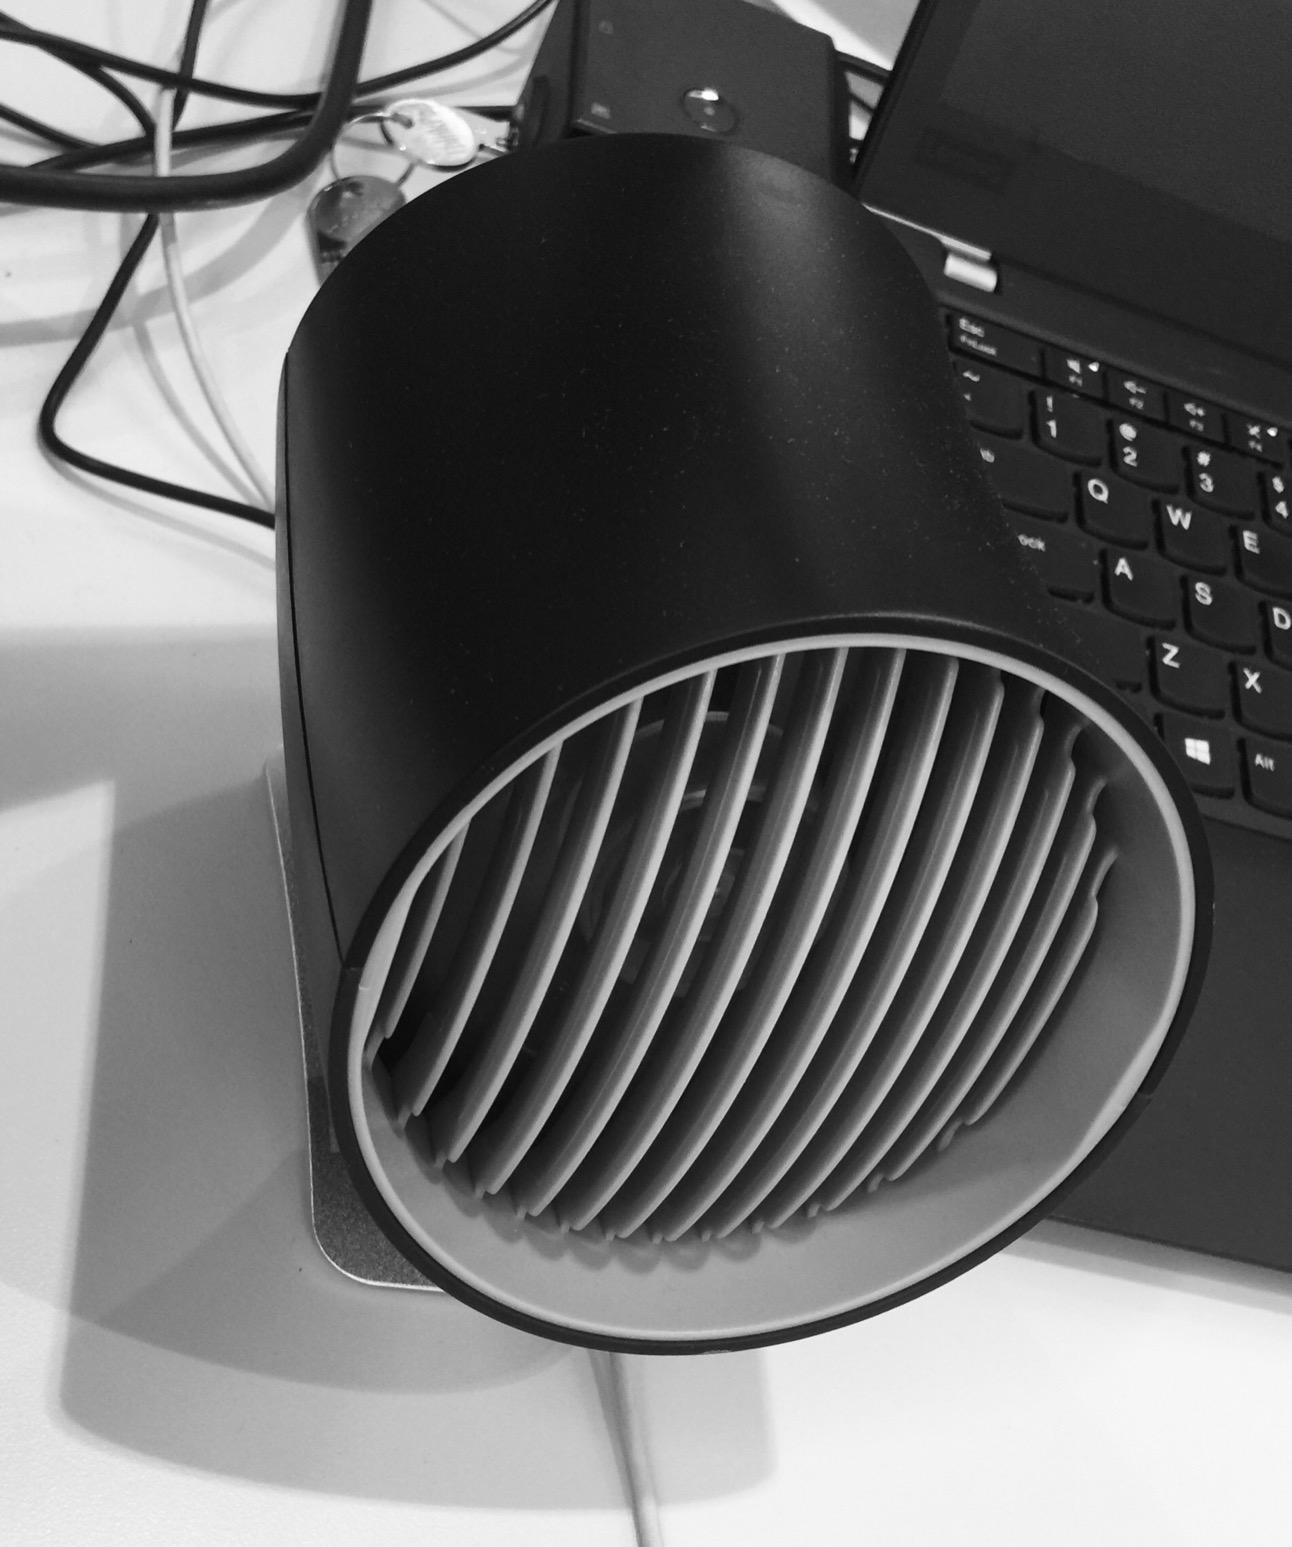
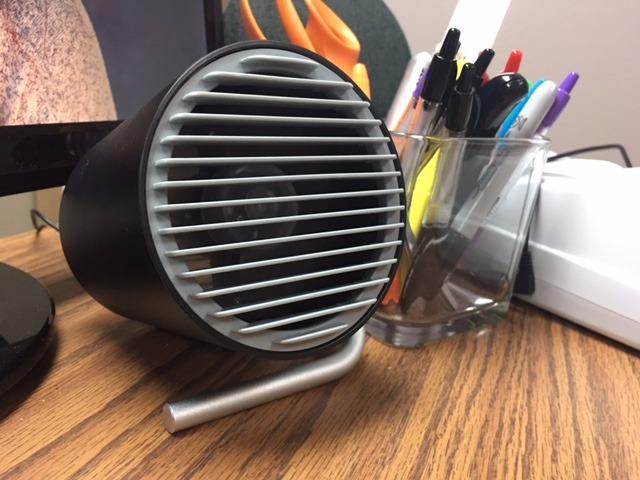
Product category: fan
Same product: no